Re-Animator

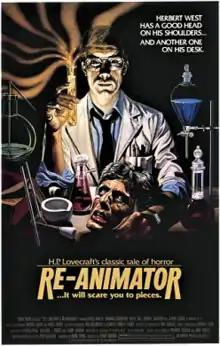
Theatrical release poster

Re-Animator (also known as H. P. Lovecraft's Re-Animator) is a 1985 American comedy horror film loosely based on the 1922 H. P. Lovecraft serial novelette "Herbert West–Reanimator". Directed by Stuart Gordon and produced by Brian Yuzna, the film stars Jeffrey Combs as Herbert West, a medical student who has invented a reagent which can re-animate deceased bodies. He and his classmate Dan Cain (Bruce Abbott) begin to test the serum on dead human bodies, and conflict with Dr. Carl Hill (David Gale), who is infatuated with Cain's fiancée (Barbara Crampton) and wants to claim the invention as his own.